Cuffern Manor, Pembrokeshire

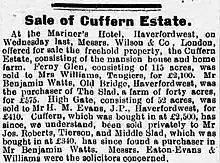
Sale information about the Cuffern Estate in 1918

The Massey family held numerous fetes on the grounds of Cuffern to raise money for the district nurses fund. One event in 1907 was described in the following terms.